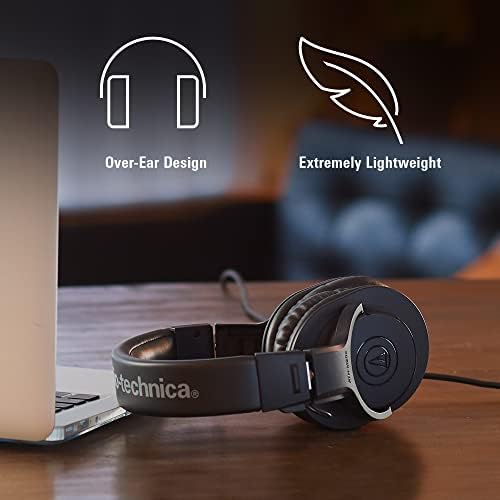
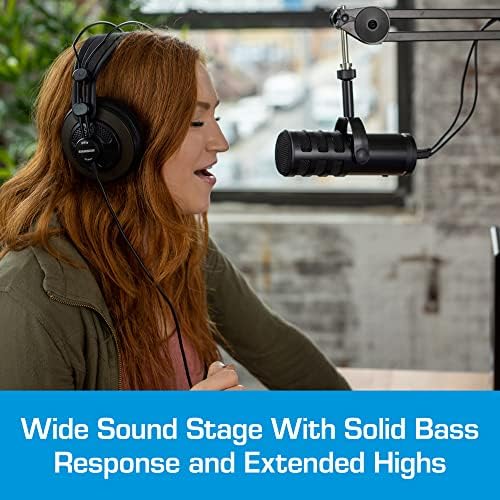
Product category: headphones
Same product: no